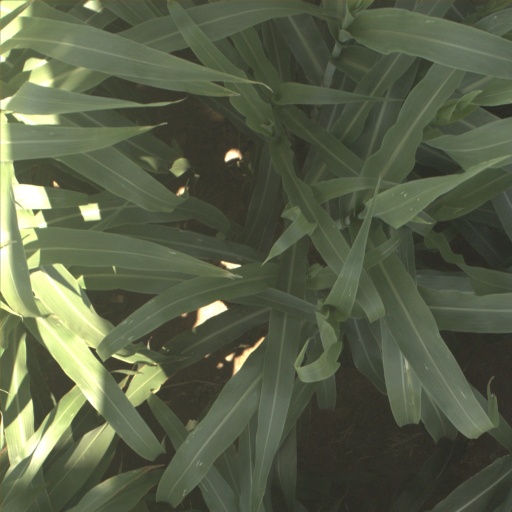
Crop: sorghum